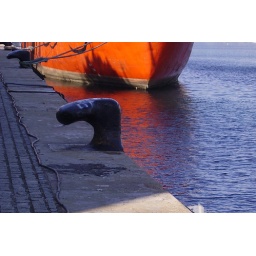
red in blue